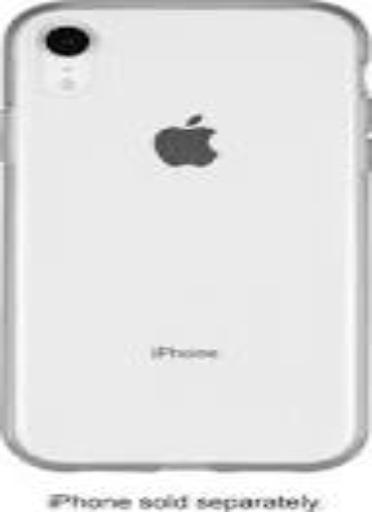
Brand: iPhone-2
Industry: Electronic